Crispim do Amaral

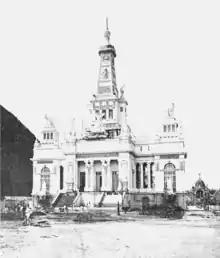
Minas Geraes state pavilion

Amaral painted the curtain of the Amazon Theatre (debuted 1897) in Manaus titled "Meeting of the Waters".